Manoppello

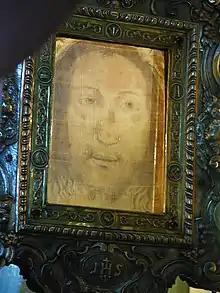
Veil of Veronica.

Other sights include is the Romanesque abbey of Santa Maria Arabona.